Old University Building, Valletta

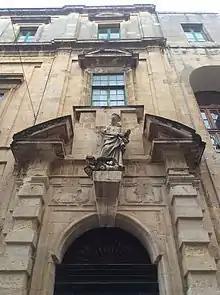
Portal of the Old University Building

The precursor to the University of Malta was the "Collegium Melitense Societatis Jesu", a Jesuit college which was set up on 12 November 1592. This was originally located in an old house in Valletta, but a new complex to house the college and a Jesuit church had already been commissioned by Bishop Tommaso Gargallo. The building was designed by Giuseppe Valeriano (later alterations were carried out by other architects, possibly including Vincenzo Casanova).